Gold Beach

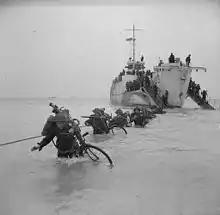
British troops wade ashore during Exercise Fabius, 6 May 1944.

Gold was assigned to Lieutenant General Gerard Bucknall's British XXX Corps, with the 50th (Northumbrian) Infantry Division–commanded by Major General Douglas Graham–allotted as the assault division. The 50th was a highly experienced division that had already seen combat in France, North Africa, and Sicily. The men underwent extensive training in amphibious landings, including Exercise Fabius, a major training exercise at Hayling Island in May 1944. Demolition teams responsible for disabling underwater beach obstacles trained in swimming pools in the United Kingdom. Briefings were undertaken using detailed maps that used fictitious place names, and most of the men did not find out their destination until they were already on their way to Normandy. The amphibious landing was to be preceded by extensive air bombardment as well as naval bombardment by Bombarding Force K, a task force of eighteen ships, primarily cruisers and destroyers. Amphibious tanks of the 8th Armoured Brigade were to arrive at 07:20, followed by infantry at 07:25. The 231st Infantry Brigade was assigned to land at Jig, and the 69th Infantry Brigade at King. The 231st was to head west to capture Arromanches and establish contact with the American forces at Omaha, while the 69th was to move east and link up with the Canadian forces at Juno. The 47th Royal Marine Commando was assigned to land at Gold, infiltrate inland, and capture the small port at Port-en-Bessin from the landward side.